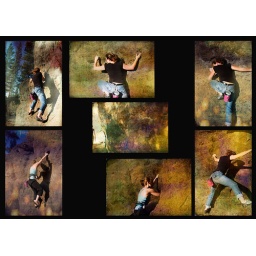
The woman in the black shirt is my good friend Dee, and I am the one in the light blue shirt.